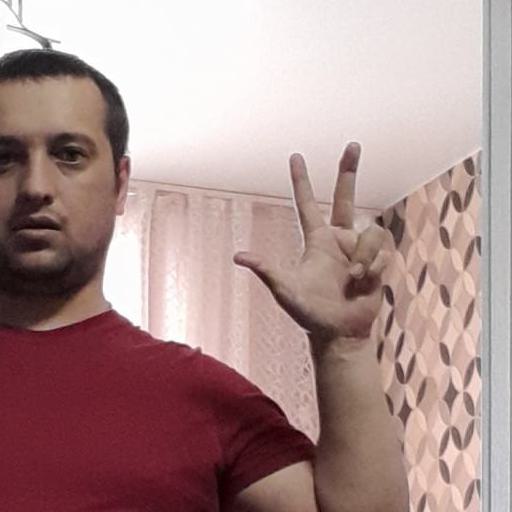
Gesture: three2